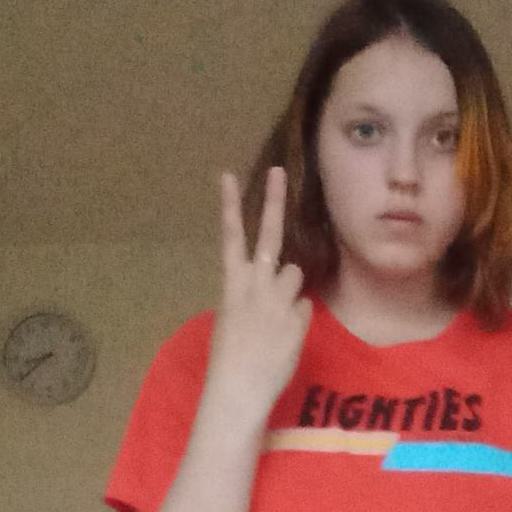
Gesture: peace_inverted